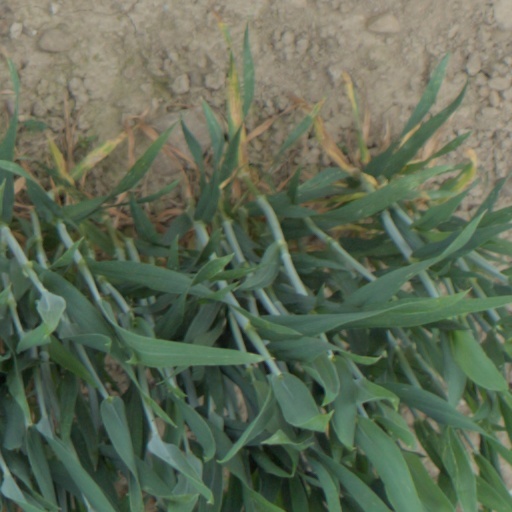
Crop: wheat